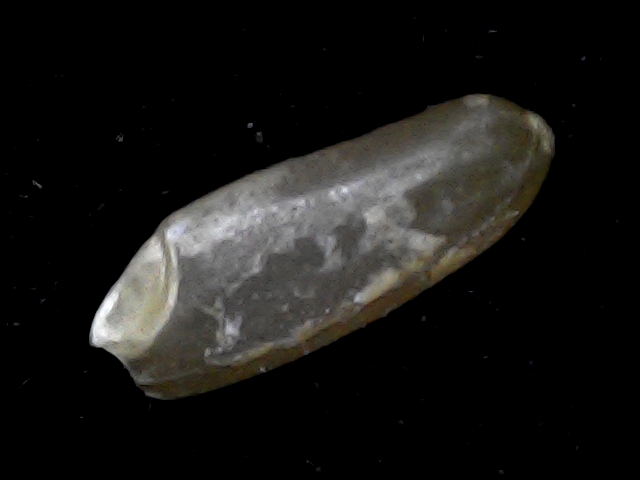
Rice variety: BD76